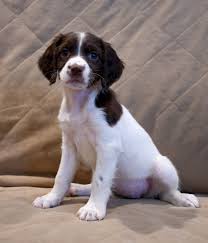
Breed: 276-n000112-English_springer